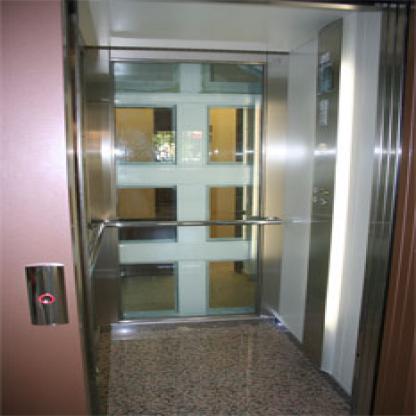
Scene: Indoor